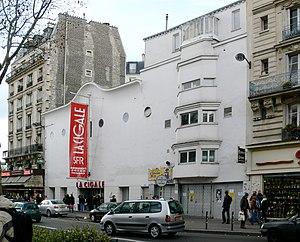
La Cigale est une salle de spectacle parisienne.
Cet article intitulé 2016 en radio en France est une synthèse de l'actualité du média radio en France pour l'année 2016. On ne retiendra en général que l'actualité des radios de caractère national ou international, afin de ne pas se perdre dans les détails des radios locales.
Cet article recense les monuments historiques du 18ᵉ arrondissement de Paris, en France.